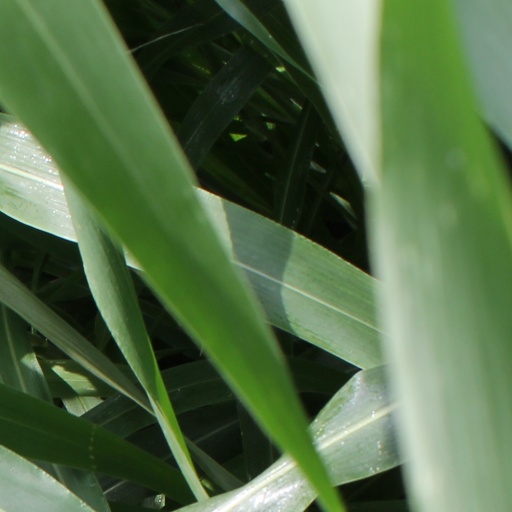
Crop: sorghum